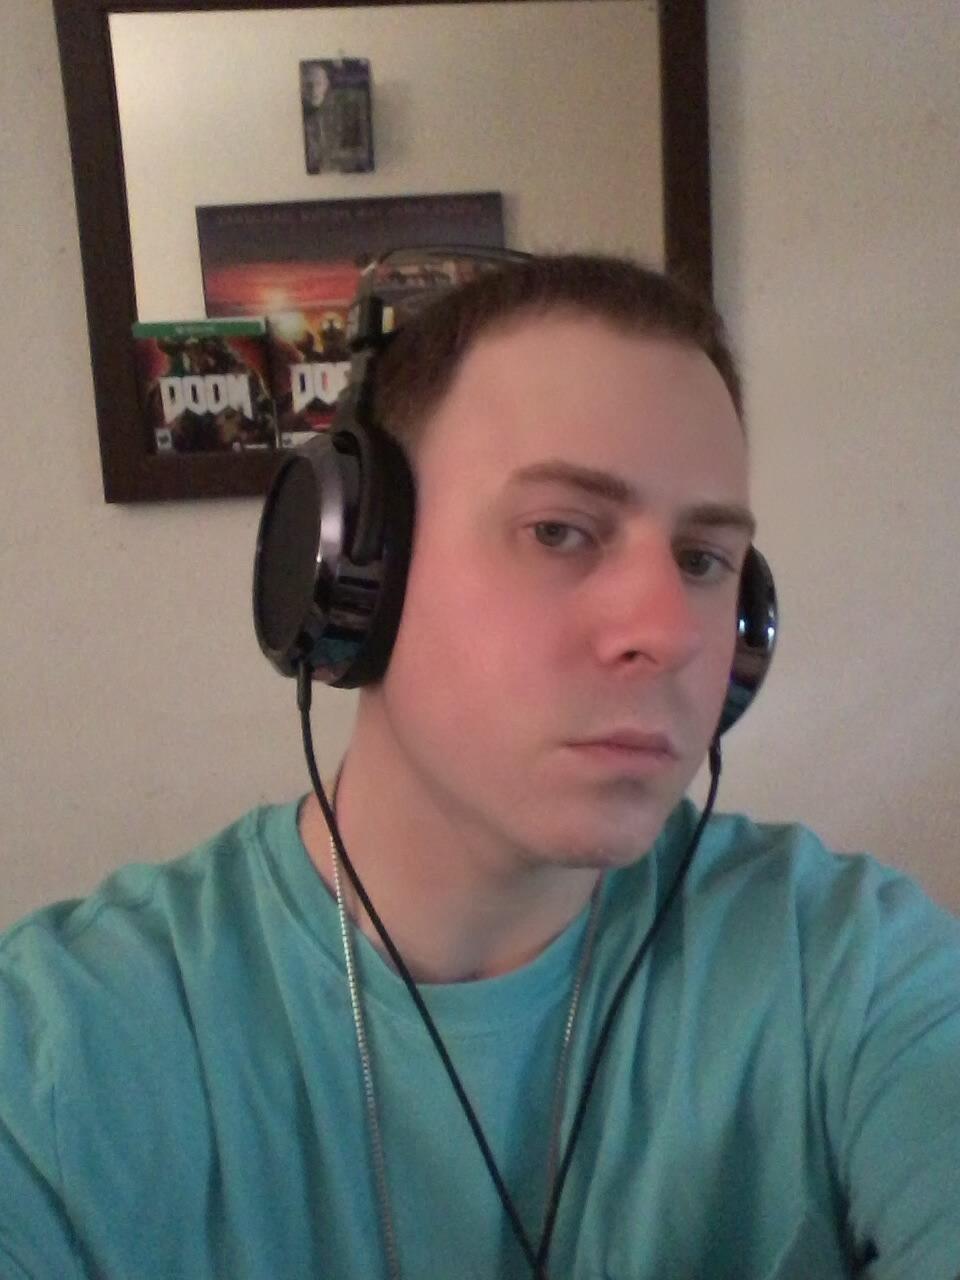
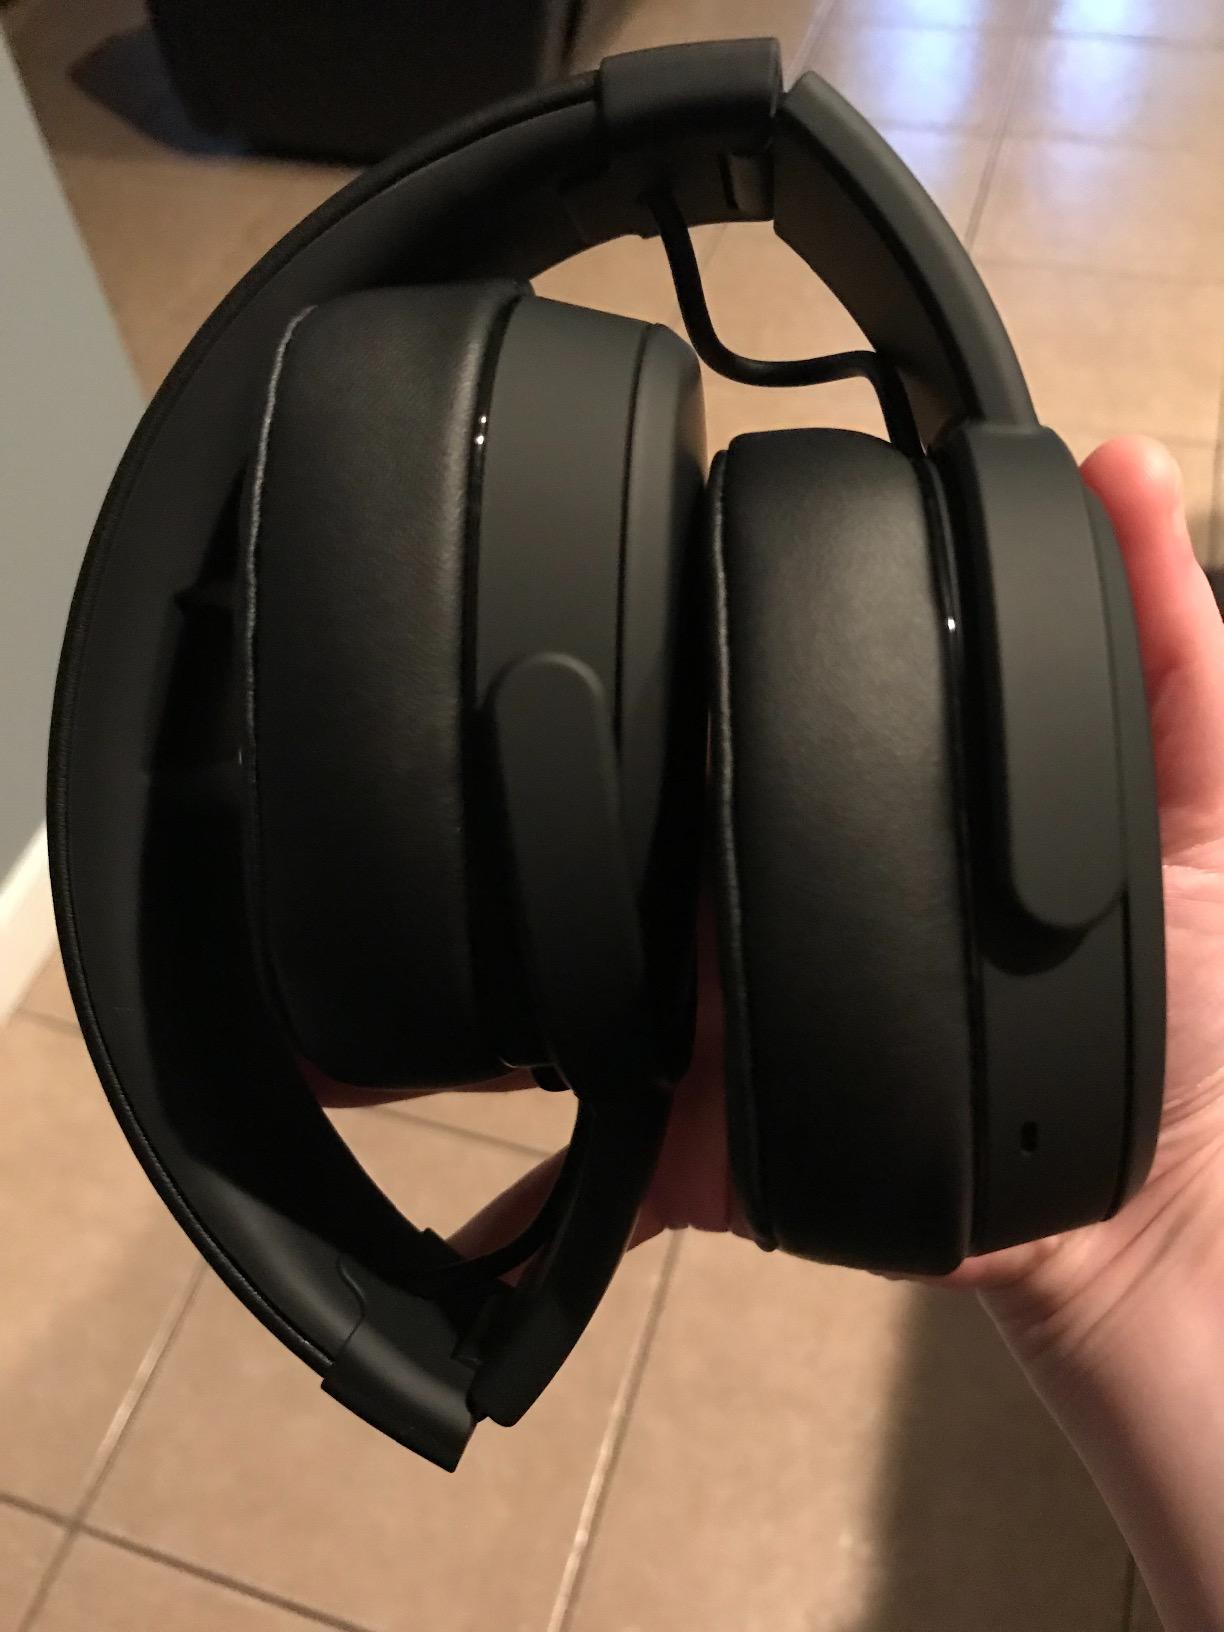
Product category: headphones
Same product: no